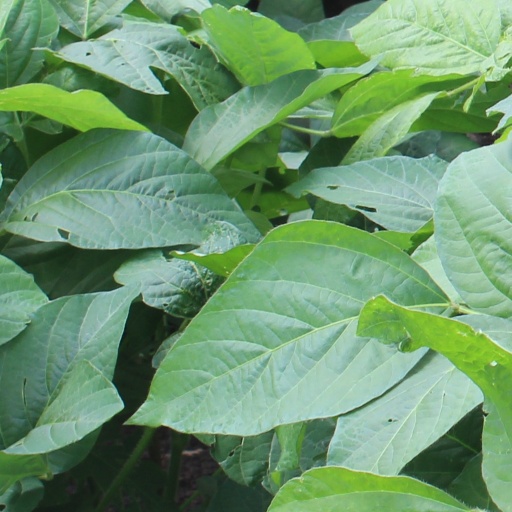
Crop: soybean